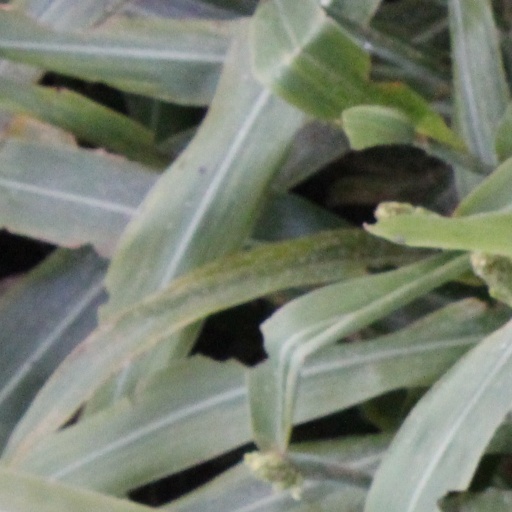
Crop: sorghum